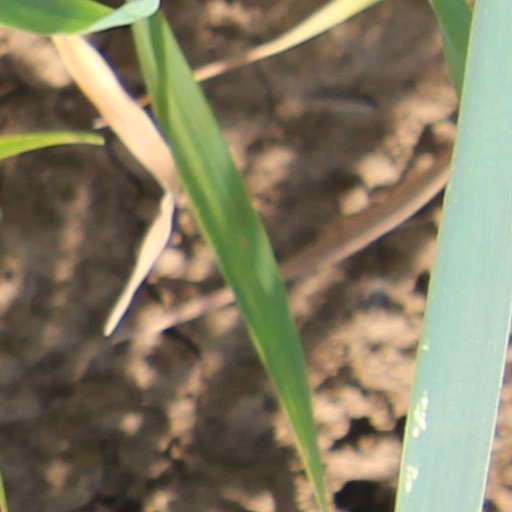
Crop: wheat